List of Assassin strongholds

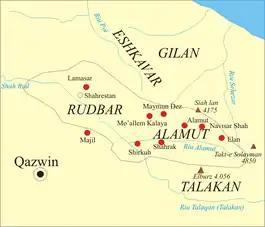
Location of several of the Ismaili castles in the regions of Alamut and Rudbar.

List of the strongholds or dar al-hijra of the Order of Assassins in Persia (Iran) and Syria.